Dried fish

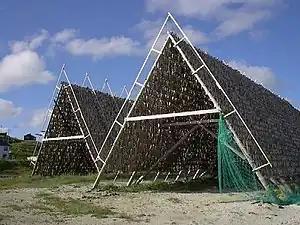
A fish flake, such as this one in Norway, is a rack used for drying cod

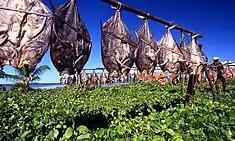
Flattened fish drying in the sun in Madagascar

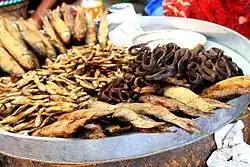
Assorted dried fish in Imphal, Manipur, India

Stockfish is unsalted fish, especially cod, dried by cold air and wind on wooden racks on the foreshore. The drying racks are known as fish flakes. Cod is the most common fish used in stockfish production, though other whitefish, such as pollock, haddock, ling and cusk, are also used.